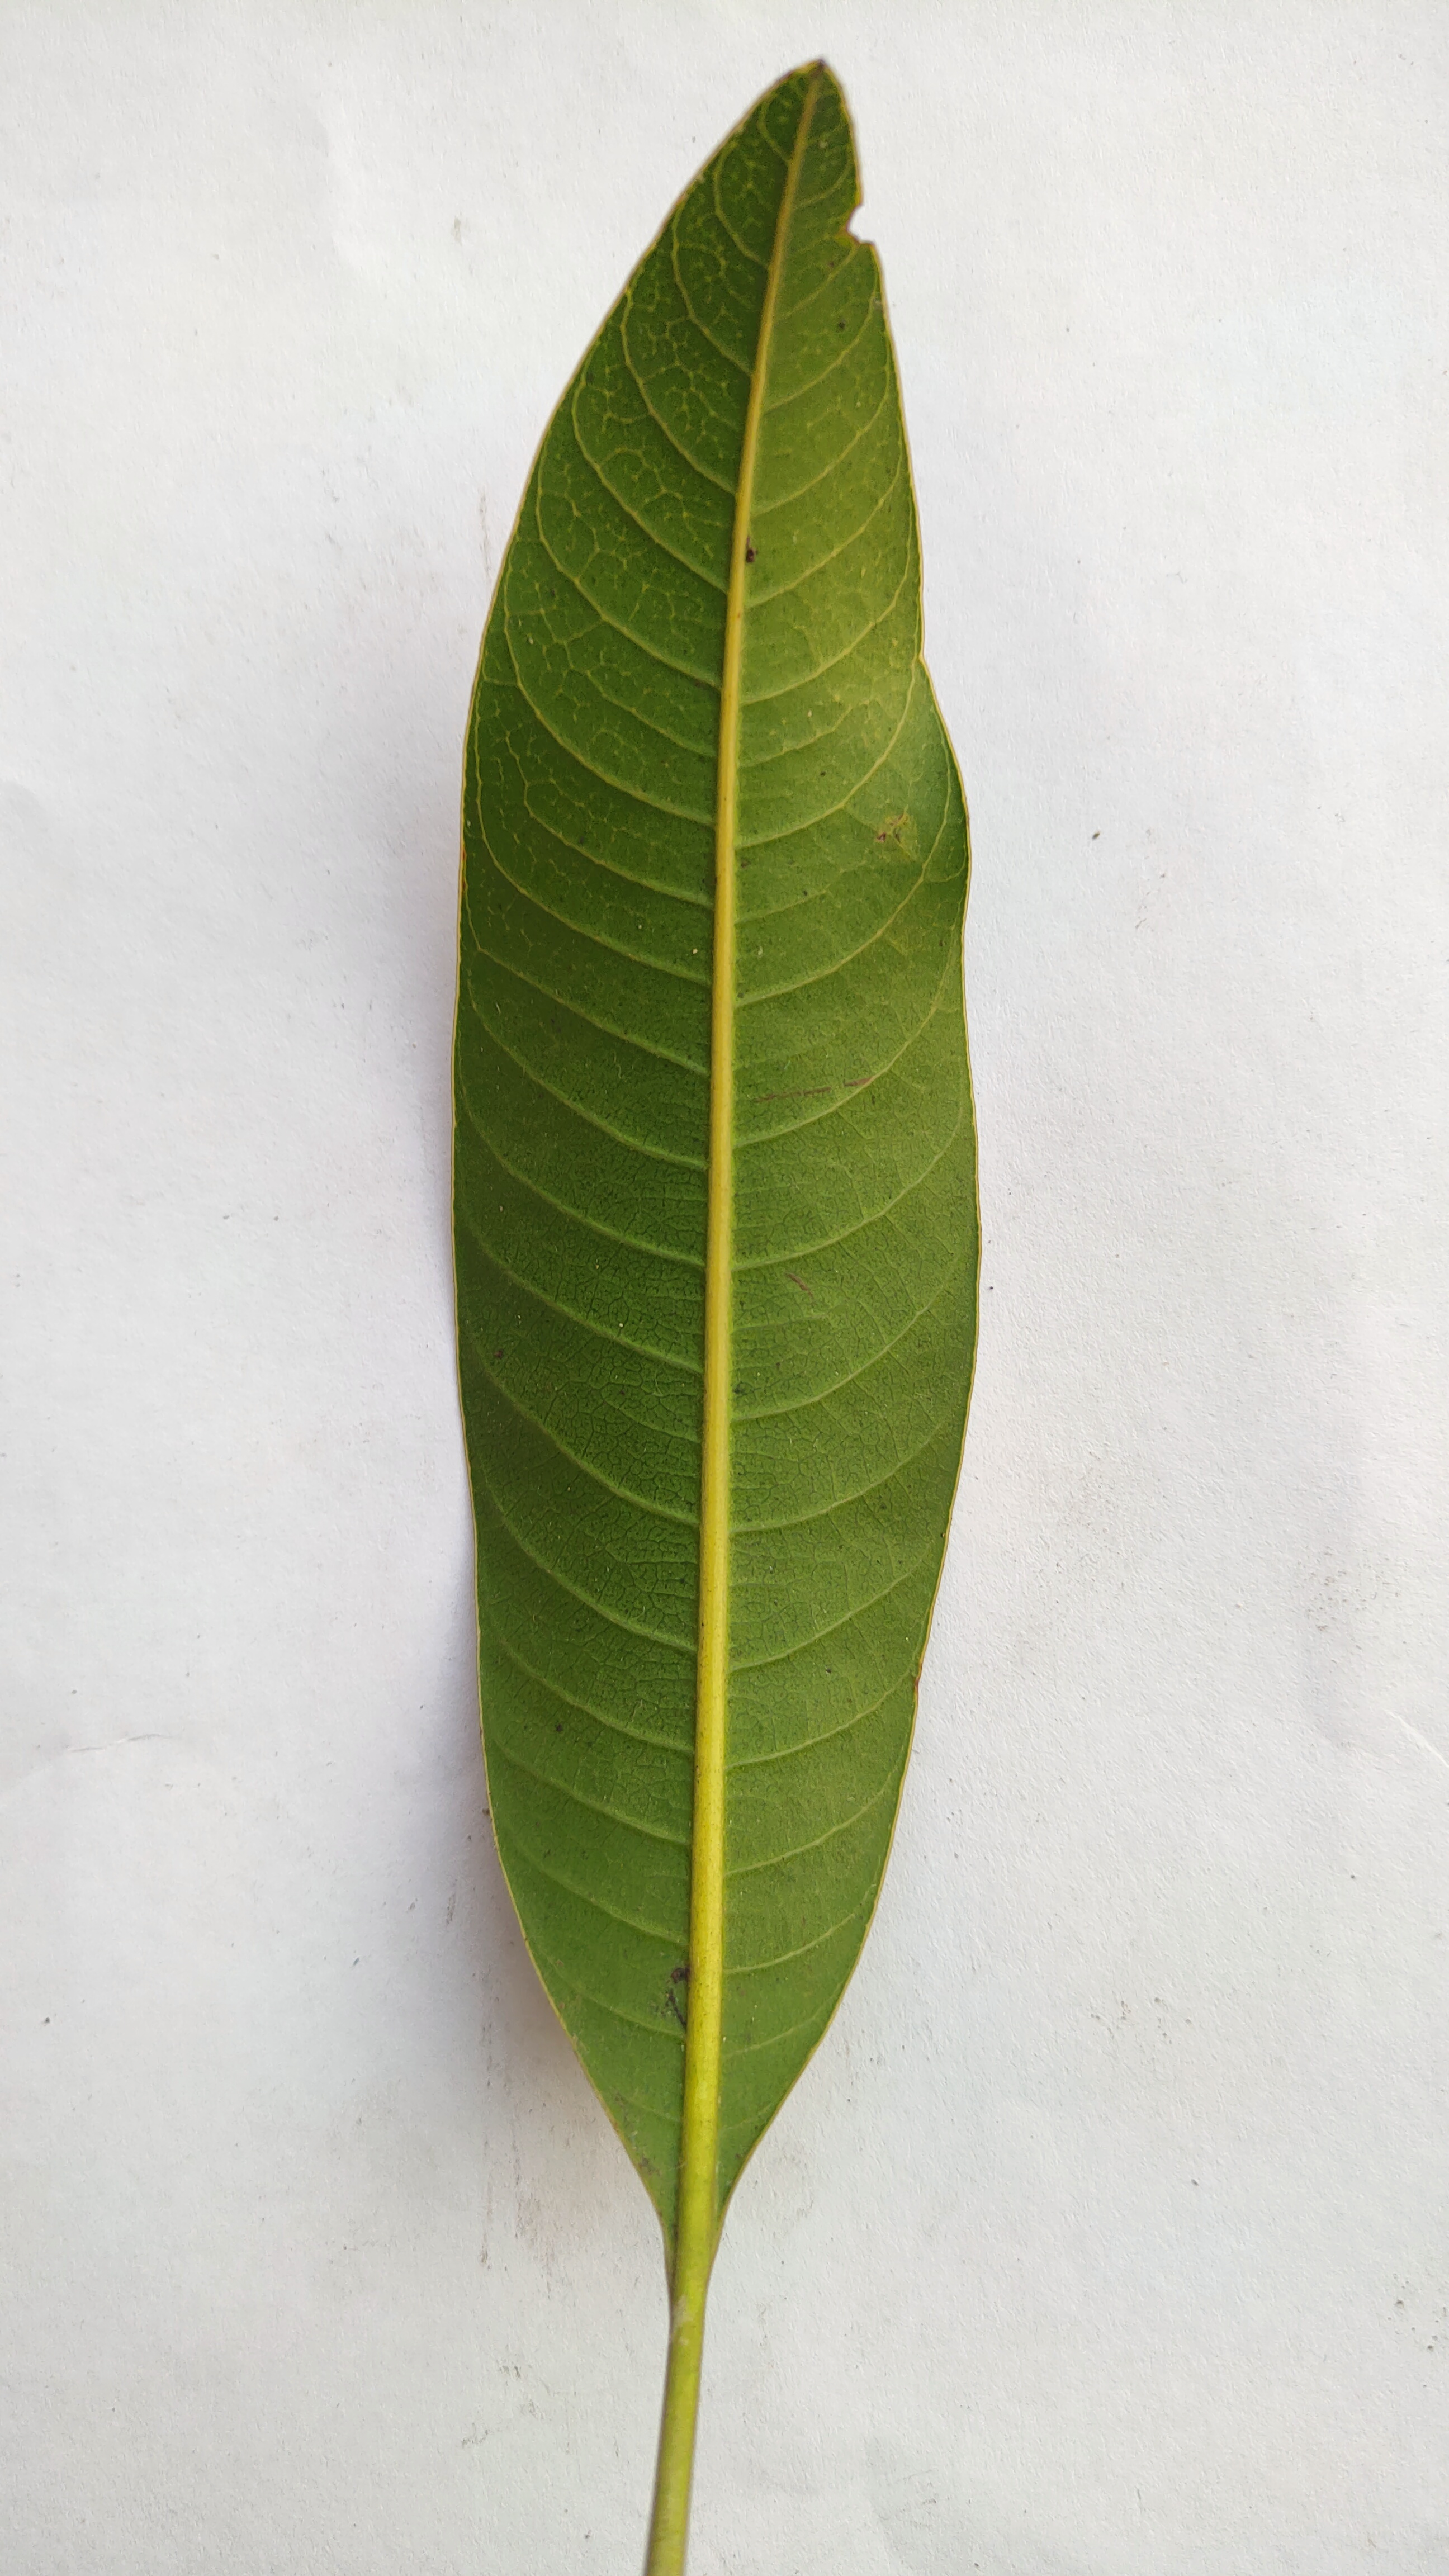
Leaf variety: Mango